The Motorist Bride

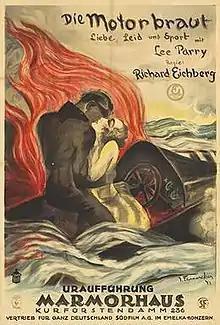

The Motorist Bride is a 1925 German silent romance film directed by Richard Eichberg and starring Hans Mierendorff, Lee Parry and Ernst Hofmann. The film is notable for the use of Lilian Harvey as a stunt double for Parry during the mountaineering scenes shot in Switzerland. Harvey quickly graduated to become the top star of Richard Eichberg's production company.